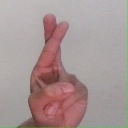
अक्षर: र